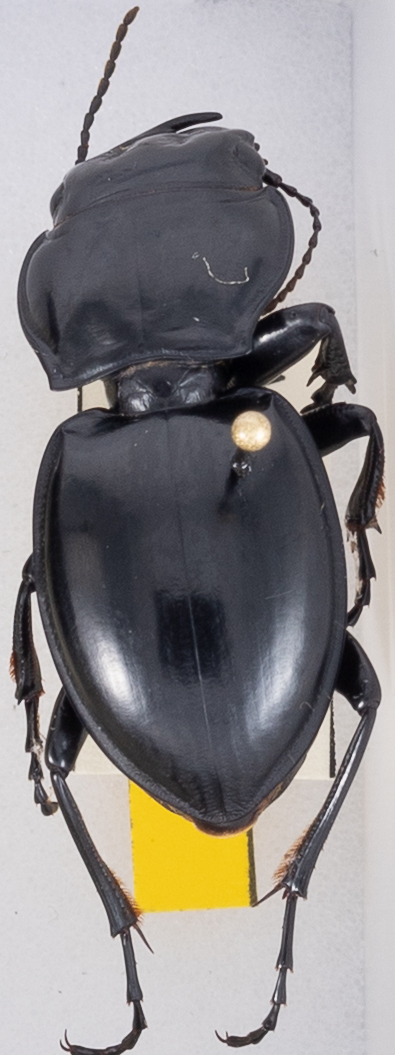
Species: Pasimachus californicus
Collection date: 2021-06-30
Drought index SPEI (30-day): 0.088
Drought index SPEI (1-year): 0.184
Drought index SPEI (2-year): -0.638